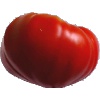
Label: Tomato 3